Street markets in London

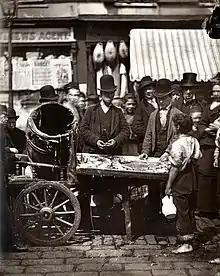
Fishmonger on Earlham Street Market circa 1877

Street trading is selling from a stall, stand, or vehicle in the street rather than in a market hall or square. A collection of regular, and adjacent, street traders forms a street market. Where traders operate on their own, from a regular location, these are variously described as isolated pitches, scattered sites, or miscellaneous sites. Peripatetic traders are termed pedlars.